East Slavic name

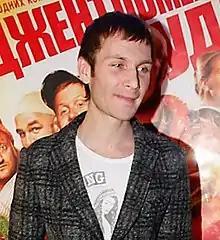
"Колян" (Kolyan), a character in the sitcom "Реальные пацаны" ("Real Lads"). Kolyan shows viewers the ridiculous side of the life of gopniks, a subculture similar to British chavs.

Slang forms exist for male names and, since a few decades ago, female names. They are formed with the suffixes -"ян" (-yan), -"он" (-on), and -"ок/ёк" (-ok/yok). The suffixes give the sense of "male brotherhood" that was once expressed by the patronymic-only form of address in the Soviet Union.